Venice, Los Angeles

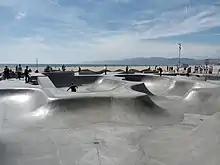
Venice Beach Skatepark

Abbott Kinney Boulevard is a principal attraction, with stores, restaurants, bars and art galleries lining the street. The street was described as "a derelict strip of rundown beach cottages and empty brick industrial buildings called West Washington Boulevard," and in the late 1980s community groups and property owners pushed for renaming a portion of the street to honor Abbot Kinney. The renaming was widely considered as a marketing strategy to commercialize the area and bring new high-end businesses to the area.